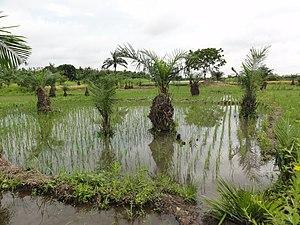
Ouinhi est une commune du Bénin située dans le département du Zou, au sud du pays, à environ 48 km d'Abomey.